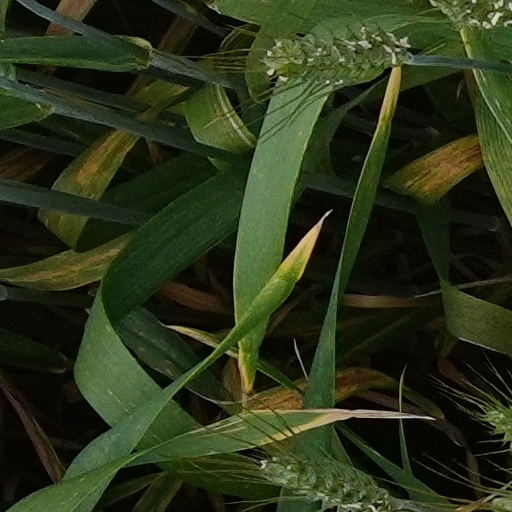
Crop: wheat